Rally Chile

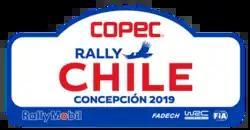
the first edition logo

Rally Chile is a rally competition based in Concepción and held throughout the Biobío region of Chile. It was first held in 2018 when it was run as a candidate event as part of a bid to join the World Rally Championship schedule. The candidate event was deemed successful and the rally was added to the 2019 calendar. The rally made Chile the thirty-second country to host the WRC since the championship was launched in 1973.